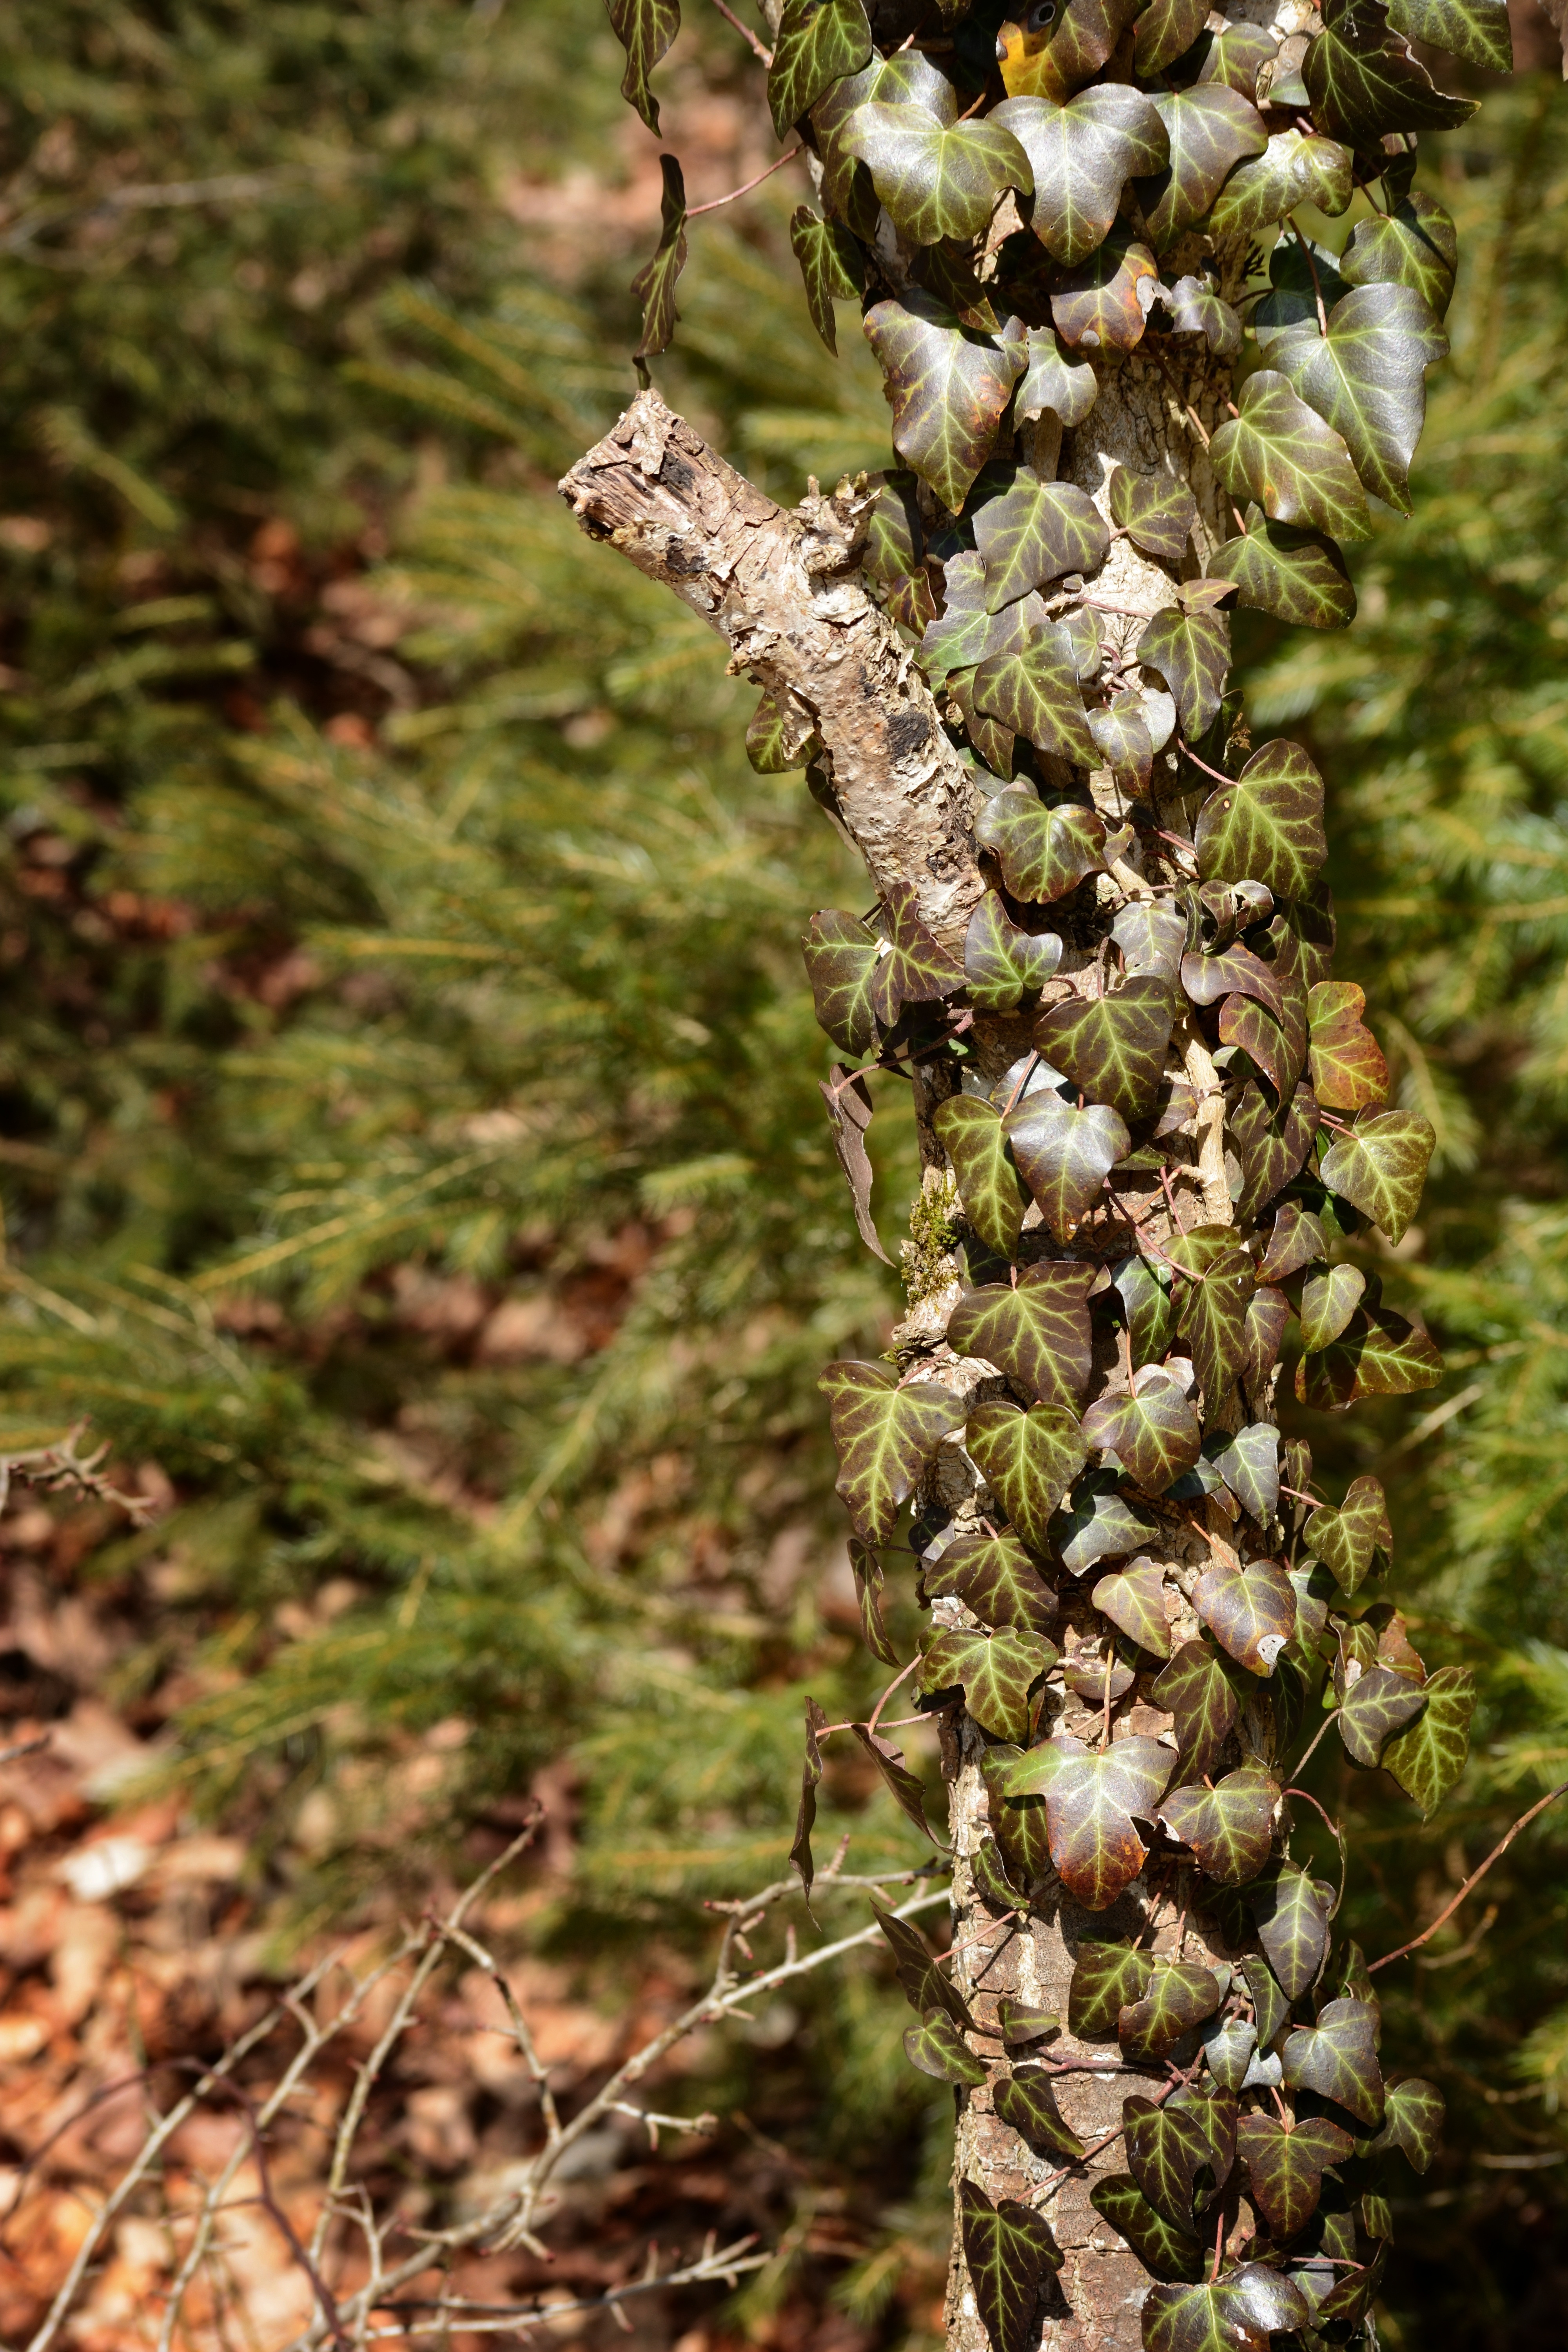
tree, nature, forest, branch, plant, leaf, flower, bark, spring, green, produce, ivy, botany, climber, fir, flora, wildflower, conifer, tribe, spruce, shrub, liane, creeper, larch, fouling, flowering plant, ivy leaf, ivy leaves, grass family, woody plant, land plant, neottia nidus avis